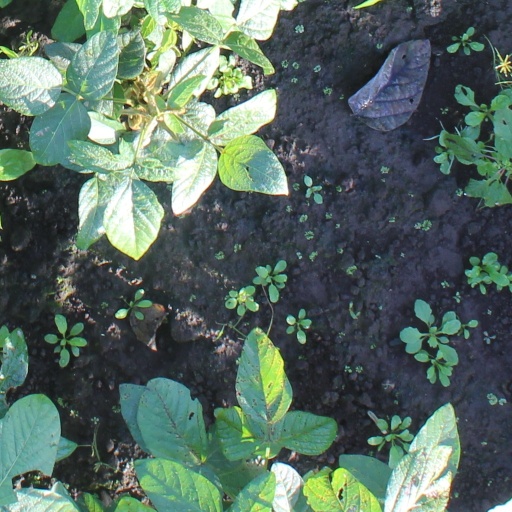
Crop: soybean